Global Islamic Media Front

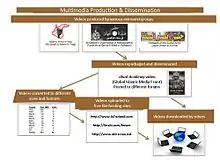
A flow chart produced by the FBI demonstrating the known production and dissemination process for GIMF videos

The GIMF provides translation, repackaging, and dissemination services of jihadist and extremist videos. They distribute material directly from the mother sites of jihadist organizations as well as collect leadership-authorized material from jihadist websites and put it together for distribution. The repackaged videos are converted to various sizes and formats and uploaded to free file-hosting sites for easy download for viewers. The process used by GIMF to produce and disseminate videos is pictured in the figure to the right. The other major task that the Global Islamic Media Front undertakes is to provide testing and confirmation services for validating that the materials it releases are authentic. GIMF translates its productions from Arabic primarily into German, but translates into English and French as well.